Impact of Yuna Kim

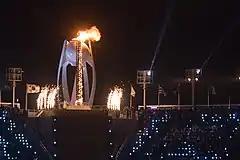
2018 Olympics opening ceremony, after Kim lit the Olympic cauldron

The Korean committee members, including Kim, traveled to Durban, South Africa, where the International Olympic Committee (IOC)'s decision for the hosting city was finalized on July 6, 2011. There, she fulfilled her role as a member of the Korean delegation by promoting Pyeongchang as an athlete ambassador and Olympic champion. Kim was one of the Korean delegates who appeared before the July 6 IOC conference and delivered a presentation for Pyeongchang, which won the hosting rights over the other rival cities, Munich, Germany, and Annecy, France and was later credited with helping Korea win the bid. Terrance Burns, a consultant for the Pyeongchang bid, said that Kim lent "athlete credibility" to their successful campaign. In October 2011, Kim was appointed a member of the 2018 Pyeongchang Olympic Winter Games Organising Committee.